DR Class V 60

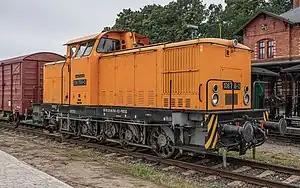
106 756-0 at Putbus (Rügen) in August 2022

The DR Class V 60 was a class of 0-8-0 diesel-hydraulic locomotives of the Deutsche Reichsbahn intended for medium to heavy shunting service.